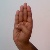
The image shows a hand gesture representing the letter 'B' in Indian Sign Language.